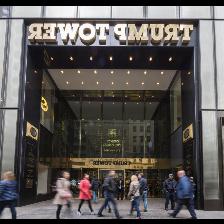
Label: Human